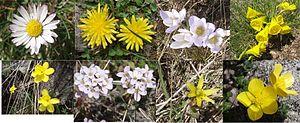
La sierra de Guadarrama est un massif montagneux d'Espagne, entre Ségovie et Madrid, près de Guadarrama.